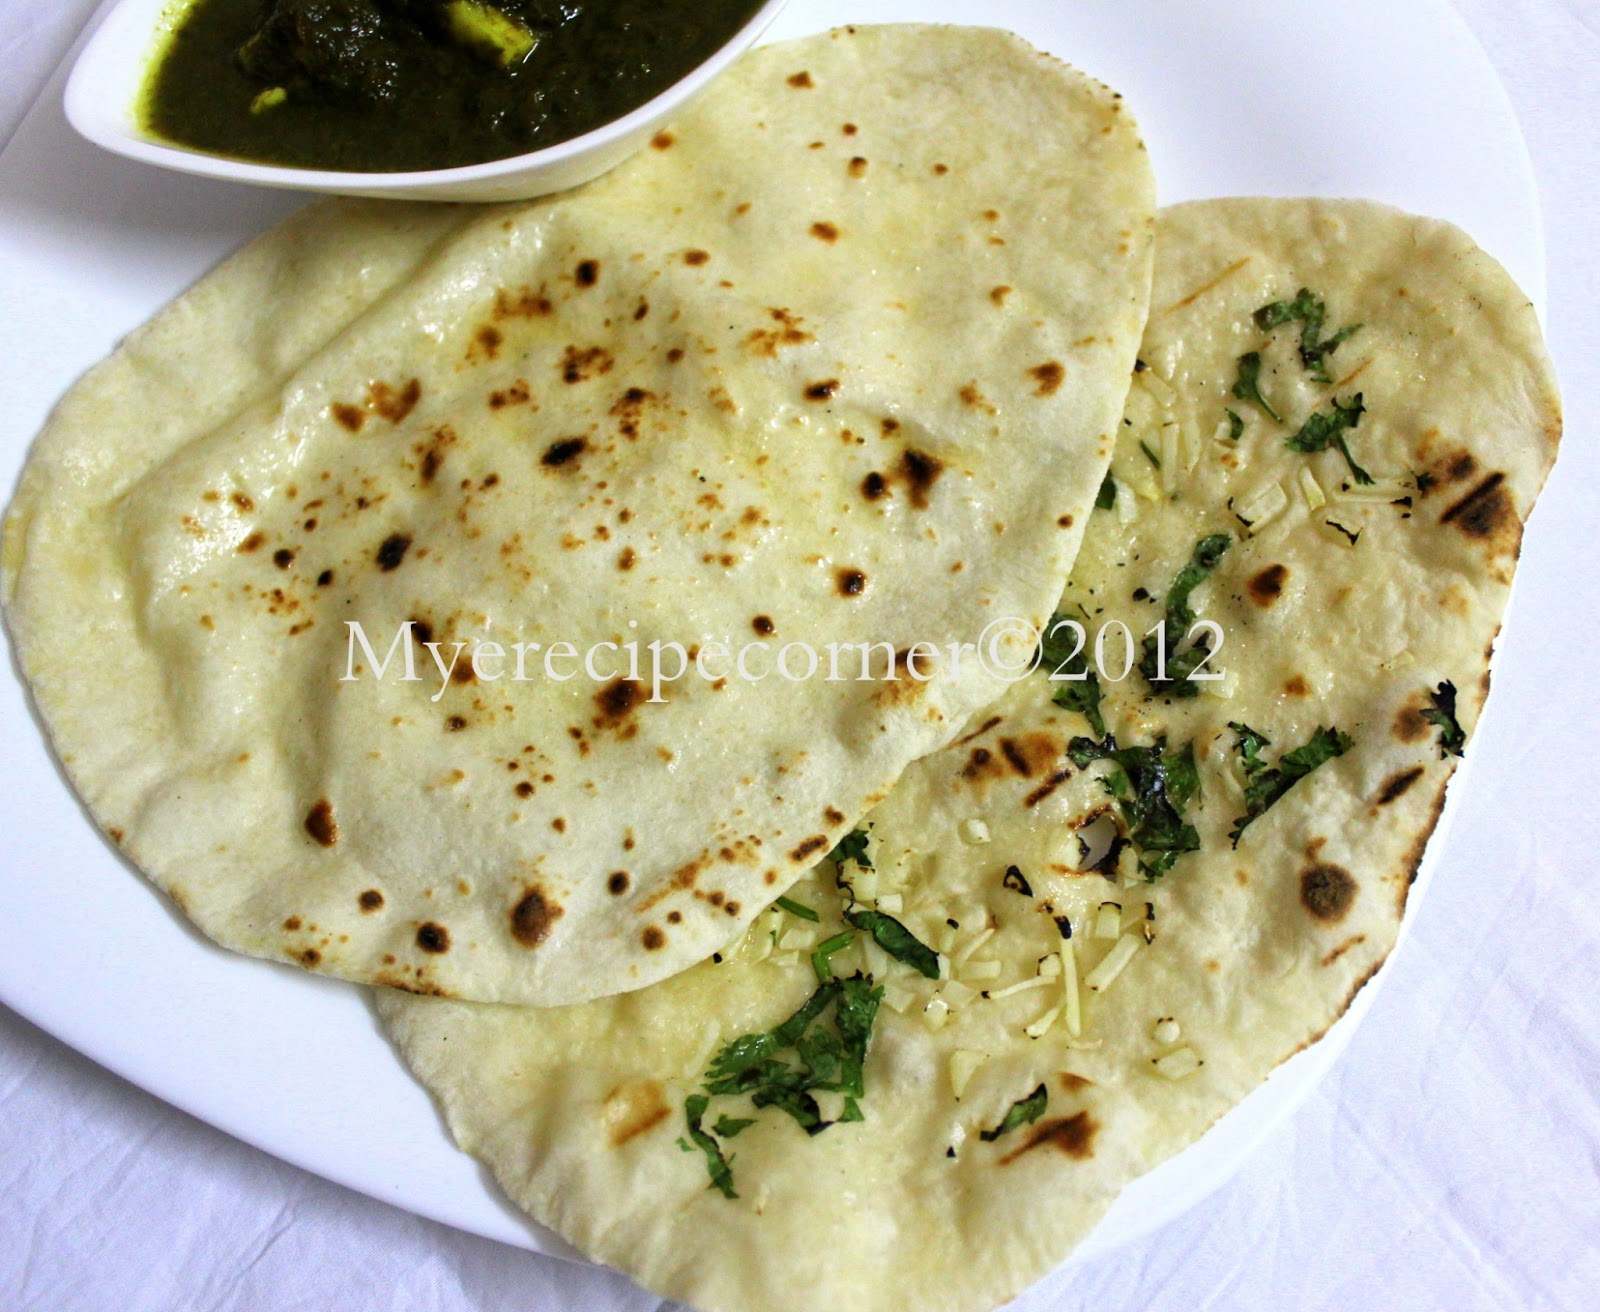
Dish: butter_naan